Kabuki

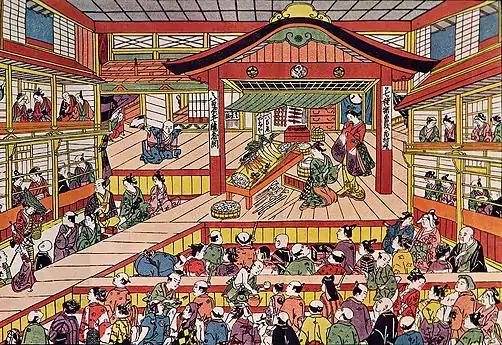
("A Scene from A Play") by Masanobu Okumura (1686–1764), depicting Edo Ichimura-za theatre in the early 1740s

In the 1840s, repeated periods of drought led to a series of fires affecting Edo, with kabuki theatres—traditionally made of wood—frequently burning down, forcing many to relocate. When the area that housed the Nakamura-za was completely destroyed in 1841, the refused to allow the theatre to be rebuilt, saying that it was against fire code.